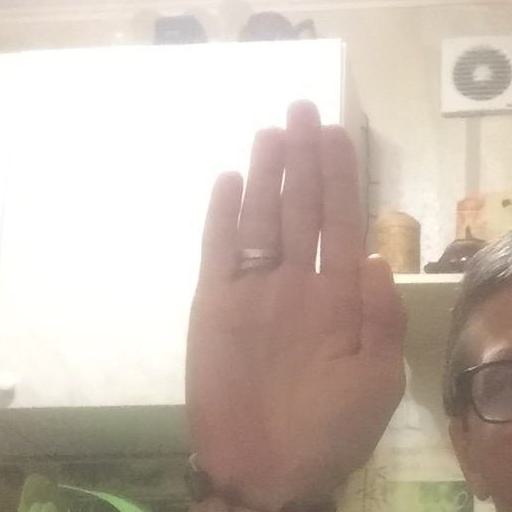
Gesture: stop